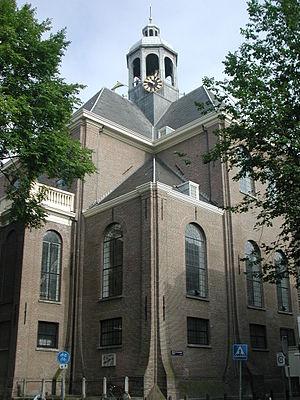
Oosterkerk est une église protestante de style Renaissance située à Amsterdam, dans le quartier des Oostelijke Eilanden. Elle a été construite durant la seconde moitié du XVIIᵉ siècle, entre 1669 et 1671. Sa construction, ainsi que celle d'une autre église baptisée Eilandskerk fut décidée par le Vroedschap en 1659. Initialement, les deux églises devaient être construites en bois, puis reconstruites en pierre par la suite. Finalement, Oosterkerk fut bel et bien reconstruite en pierre, mais au niveau de Wittenburg, et non sur le Rapenburg où l'église en bois fut bâtie. Ses cloches sont l'œuvre de Pierre et François Hemony.